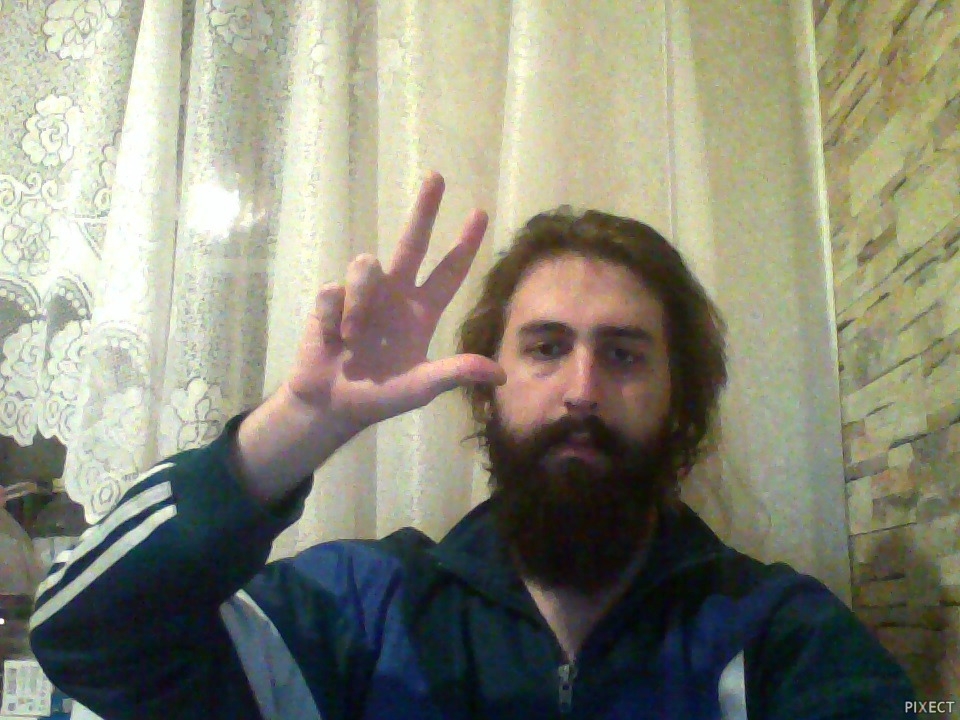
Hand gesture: three2